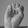
ASL letter: E